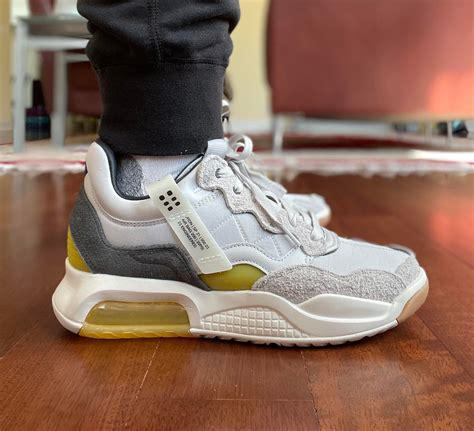
Brand: Jordan
Model: MA2